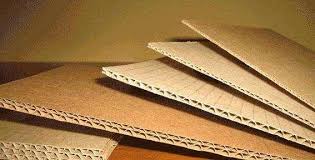
Label: cardboard